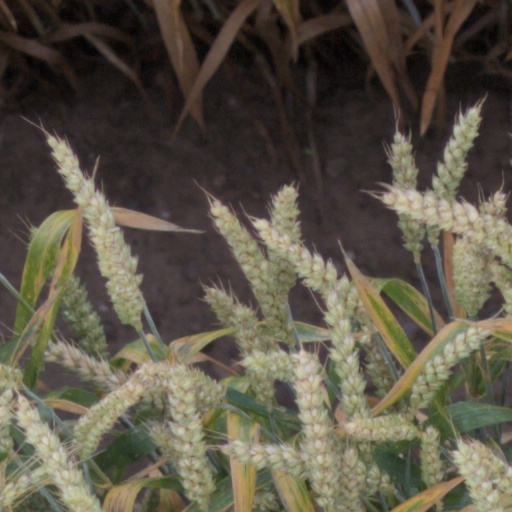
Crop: wheat